Norton Model 7 Dominator

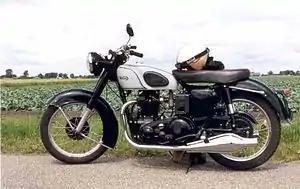
Model 7 Dominator swinging arm version

The Norton Model 7 Dominator was a 500 cc vertical twin motorcycle manufactured by the Norton Motorcycle Company from 1949 to 1955. It was the first of Norton's Dominator range of motorcycles. The engine was designed by Bert Hopwood and was a departure from Norton's previous practice of producing single-cylinder machines. The Model 7 was used in Japan as a police motorcycle.